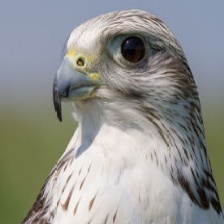
Species: GYRFALCON
Scientific name: FALCO RUSTICOLUS